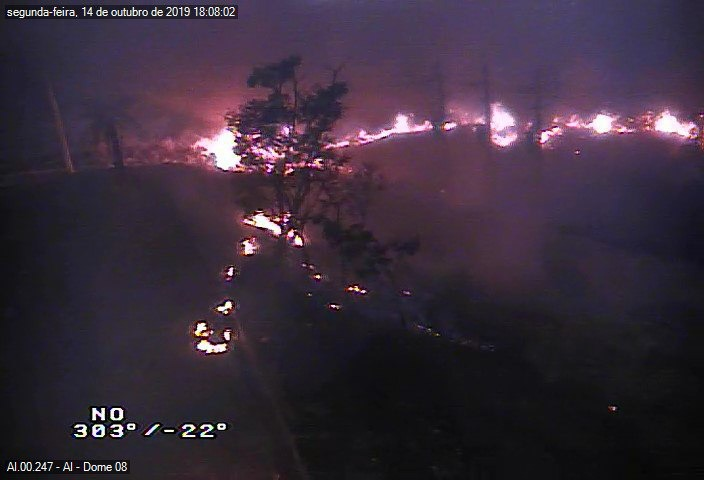
Fire: yes
Smoke: no